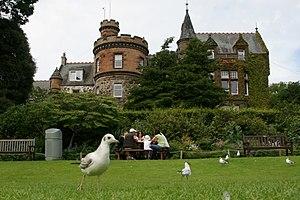
Le zoo d'Édimbourg est parc zoologique écossais à but non lucratif situé dans la capitale, Édimbourg. Fondé le 22 juillet 1913, notamment par William Speirs Bruce, il se trouve sur la colline de Corstorphine, d'où il offre une vue imprenable sur la ville. Il appartient à la Royal Zoological Society of Scotland.